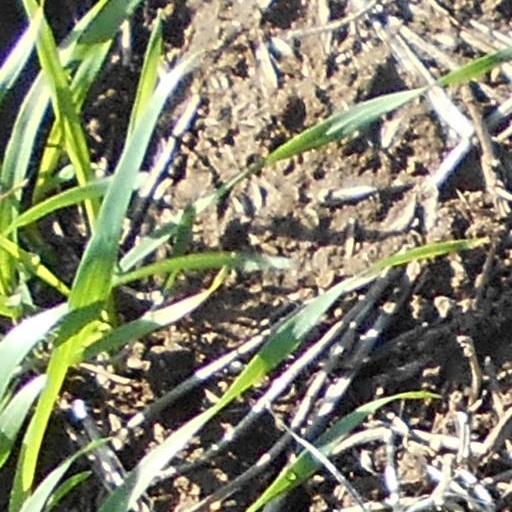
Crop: wheat